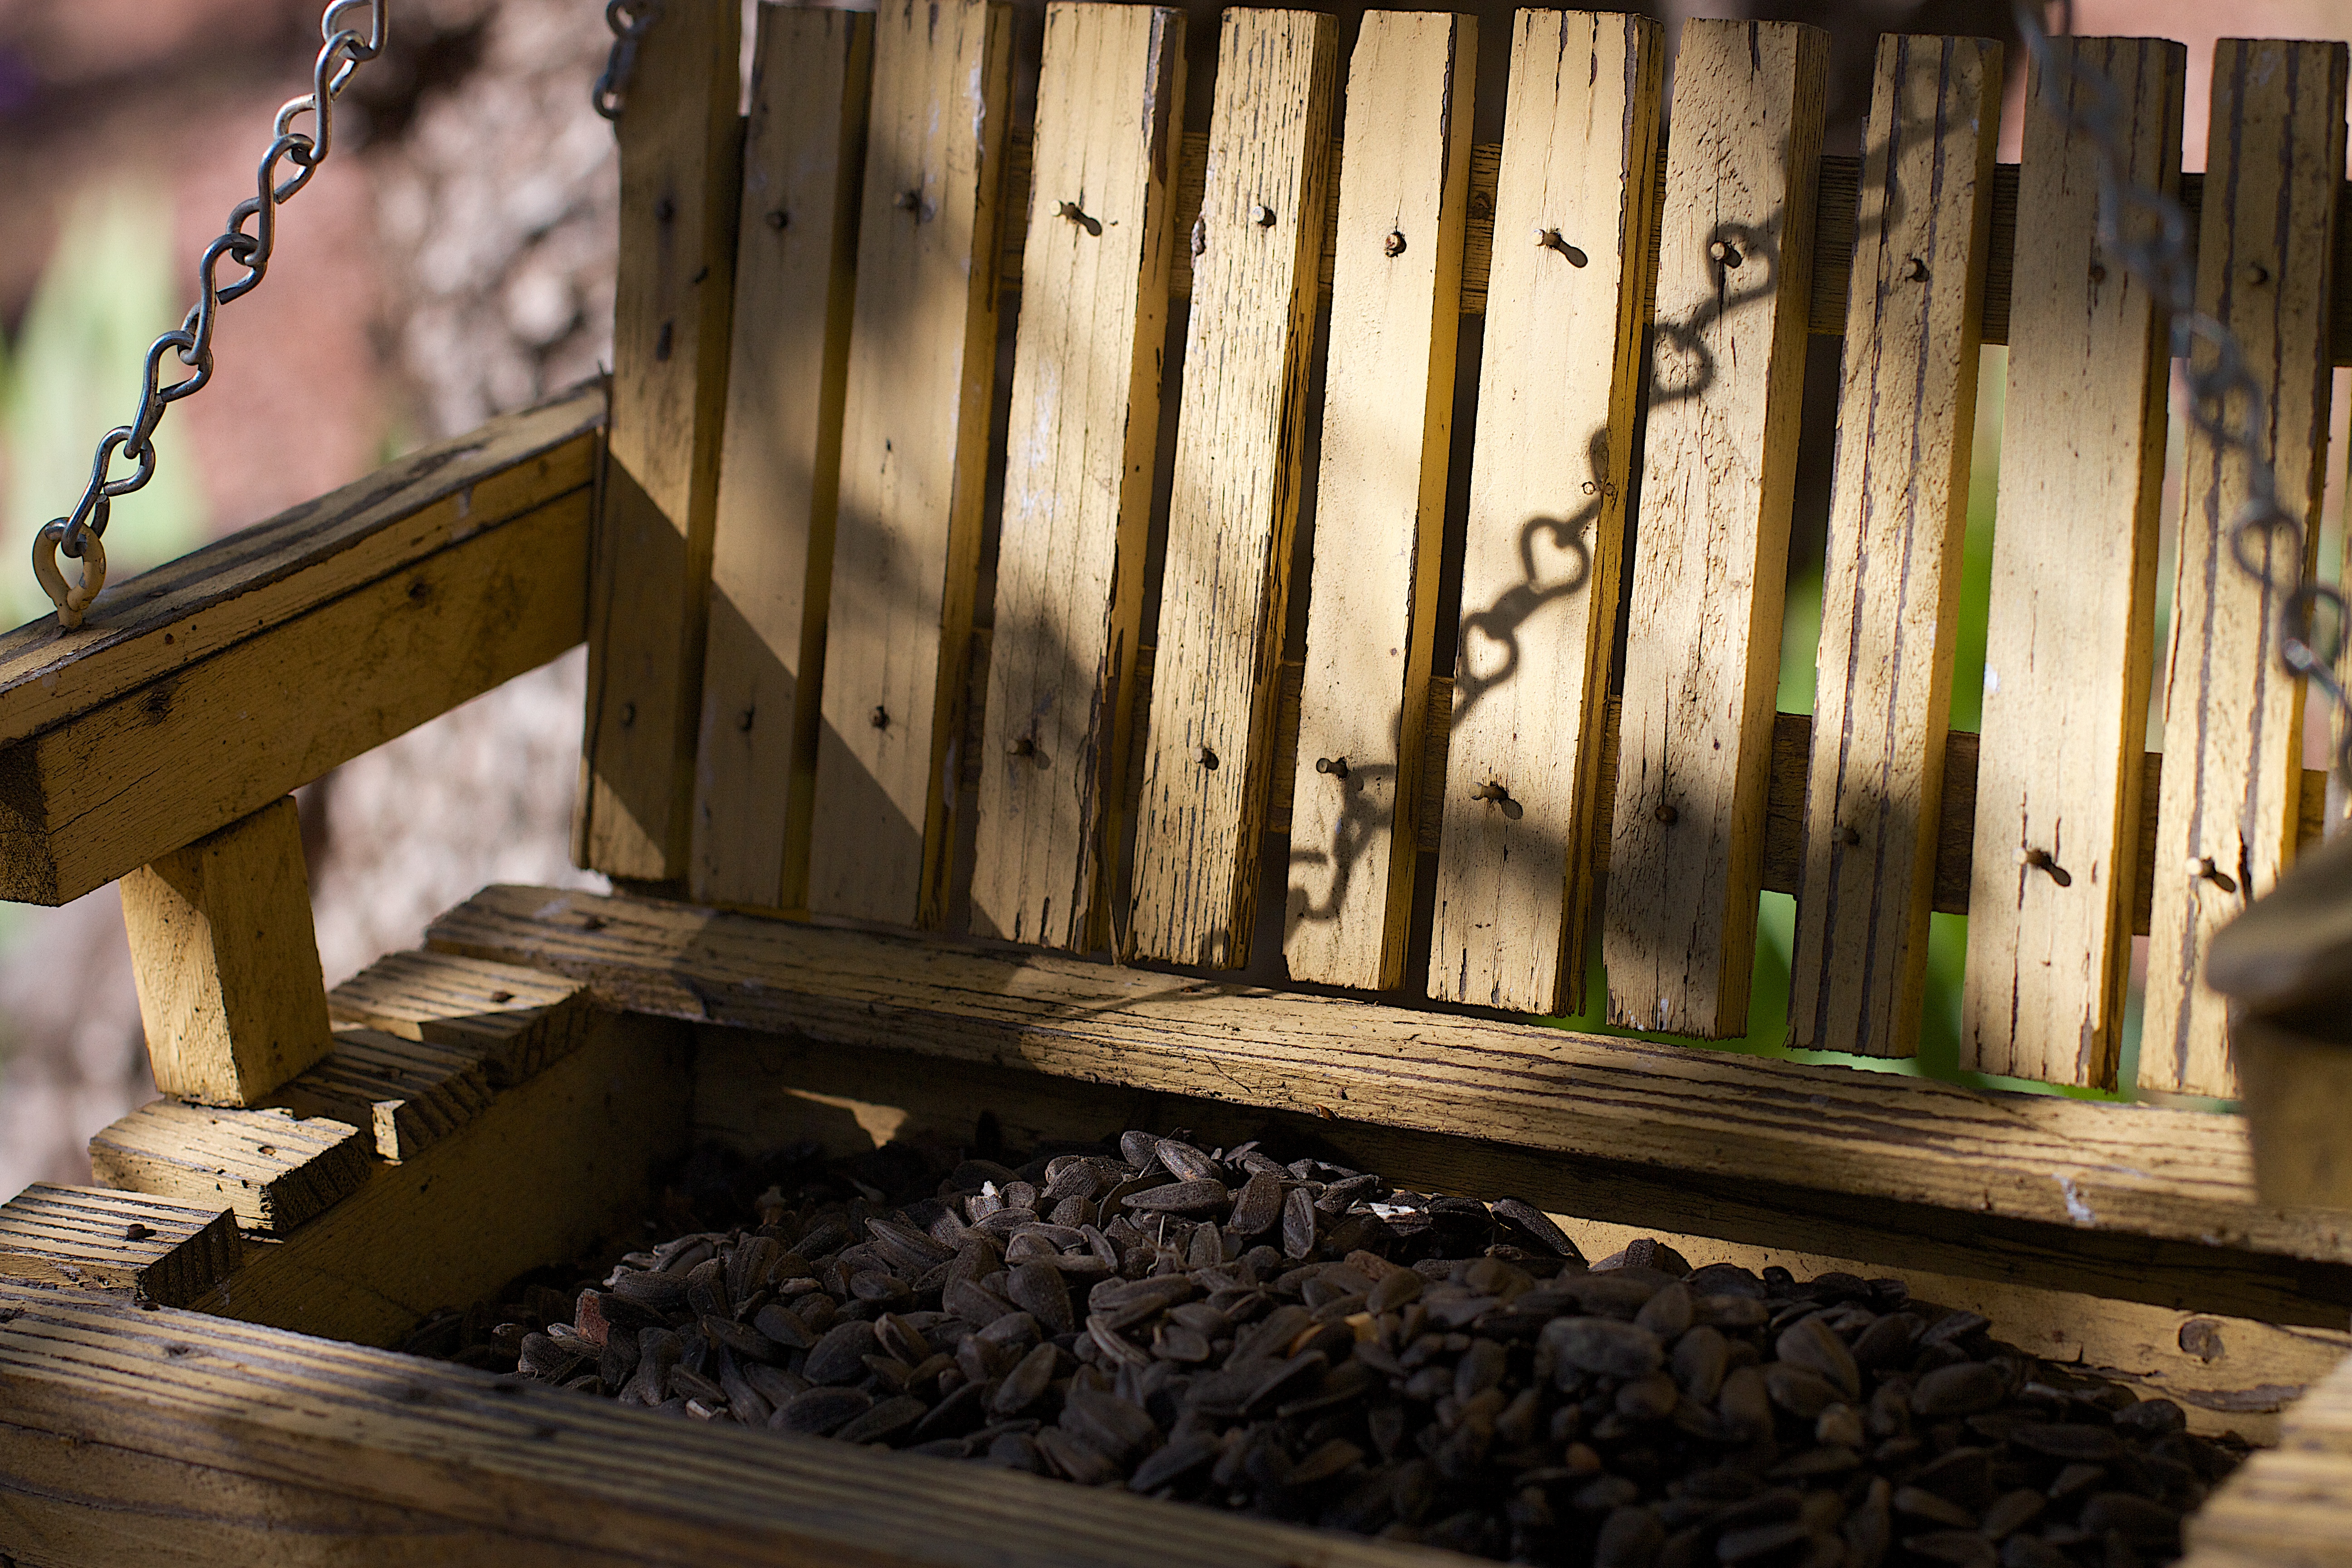
wood, urban area, man made object, outdoor structure